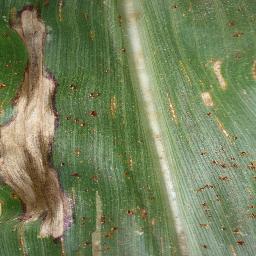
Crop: corn
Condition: (maize)_northern_blight